Laura Spiranovic

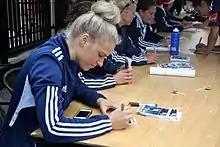
Spiranovic signs an autograph for a supporter during the club's Family Day at Luna Park.

Laura Spiranovic (born 18 November 1991) is an Australian soccer player who plays for Croatian Women's First Football League club ŽNK Split. She is the sister of fellow Australian soccer player Matthew Spiranovic.